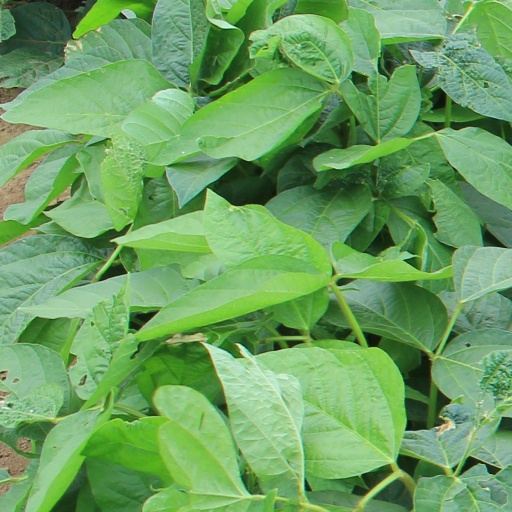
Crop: soybean